Genggong

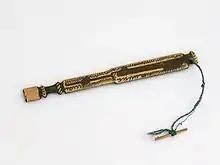
A . The free end of the tongue points toward the left. The string, attached to the base of the tongue, is jerked to make it vibrate.

The is a kind of jew's harp used in the music of Bali. It consists of a wooden frame and tongue cut from a single piece of the leaf stem of the sugar palm. The left end is held firmly against the cheek, while a string tied to the right end is jerked rhythmically to set the tongue into motion (in contrast to other jaw harps in which the tongue itself is plucked to produce sound). Different harmonics are produced by pronouncing different vowel sounds.